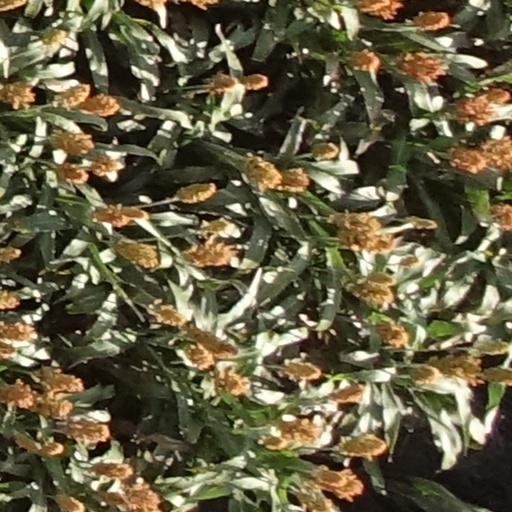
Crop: sorghum